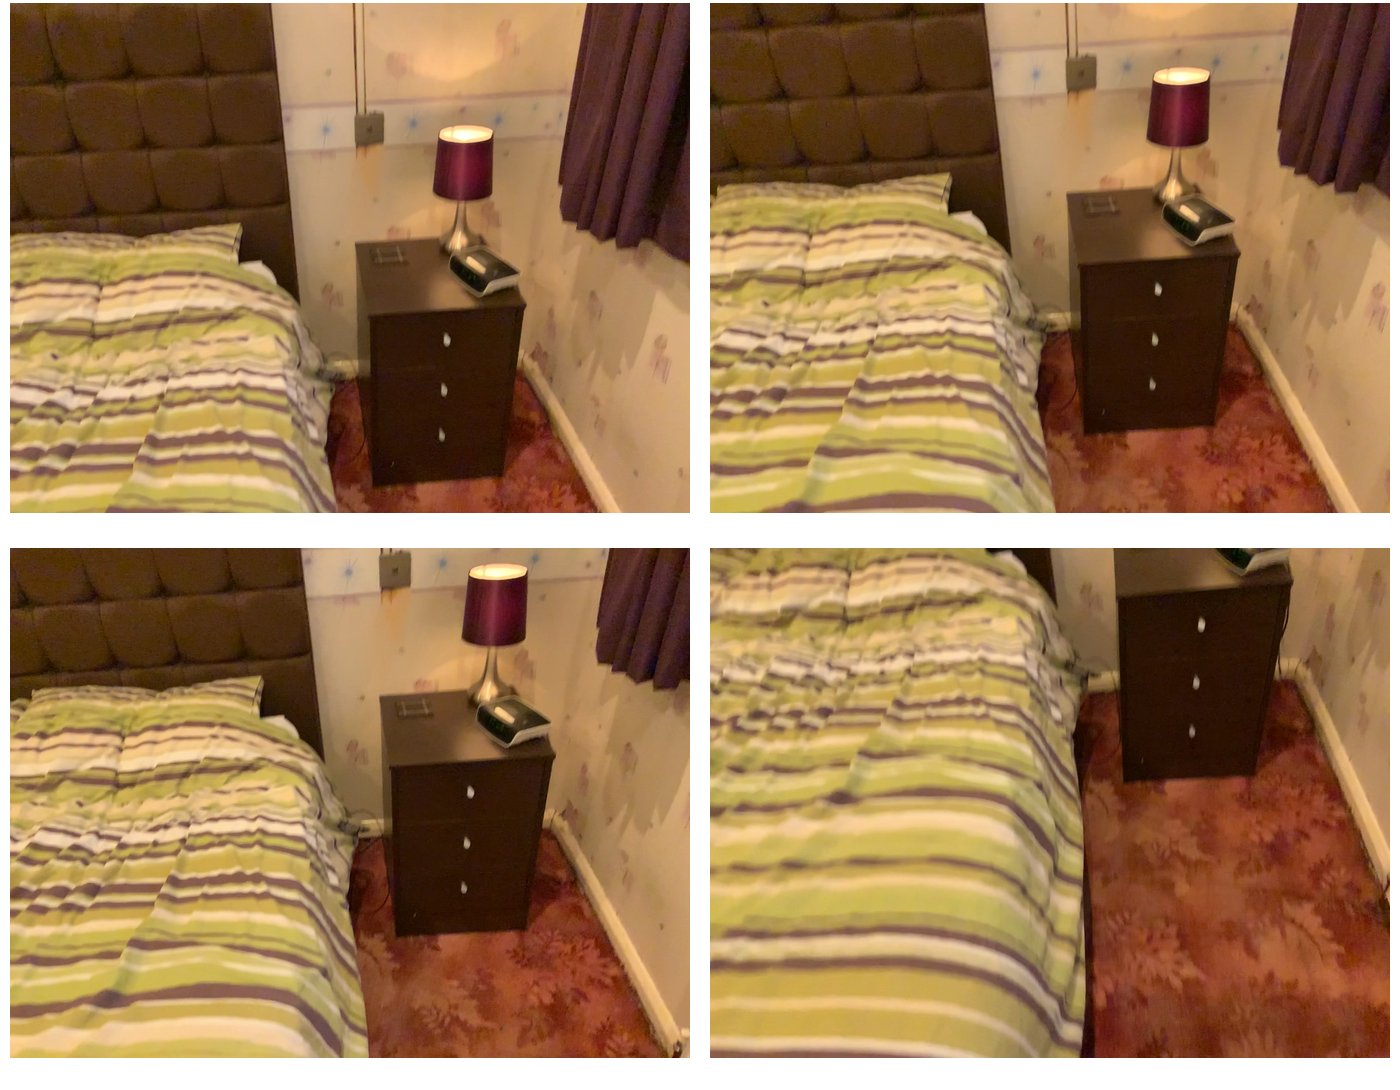Task instruction: Open the kitchen cabinet.
Answer: {"task_instruction": "Open the kitchen cabinet.", "nodes": ["knob1", "knob2", "knob3", "kitchen cabinet"], "edges": [{"functional_relationship": "openorclose", "object1": "knob1", "object2": "kitchen cabinet", "spatial_relations": ["higher_than", "close"], "is_touching": true}, {"functional_relationship": "openorclose", "object1": "knob2", "object2": "kitchen cabinet", "spatial_relations": ["in_front_of", "close"], "is_touching": true}, {"functional_relationship": "openorclose", "object1": "knob3", "object2": "kitchen cabinet", "spatial_relations": ["close", "higher_than"], "is_touching": true}], "action_type": "pull", "function_type": "open_close_control"}